Jim Lynch (conservationist)

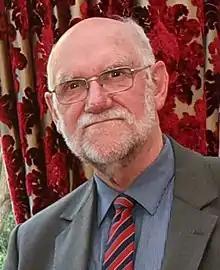
Lynch in 2020

James Robert Lynch (born 11 September 1947) is a New Zealand cartoonist and conservationist. Lynch is best known as the founder of eco-sanctuary Zealandia in Wellington.